Patentable subject matter in the United States

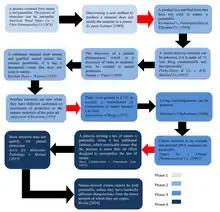
Evolution of the patent eligibility practice of nature-derived inventions in U.S. Patent System. Note: the red arrows demonstrate major policy shifts.

The subject-matter exception to patenting mathematical formulas and algorithms arose out of three Supreme Court cases commonly referred to as the "patent-eligibility trilogy" between 1972 and 1981: Gottschalk v. Benson, Parker v. Flook, and Diamond v. Diehr. These three cases can be share a common view, that when the only new element in a claim is a natural law/phenomenon or an abstract idea, the claim is patent-ineligible. As "Nielson" and "Morse" said, and "Flook" reaffirmed, the natural law/phenomenon must be treated as if it is a prior art. An additional "inventive implementation" is required in a claim to make patent-eligible.